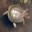
Label: turtle